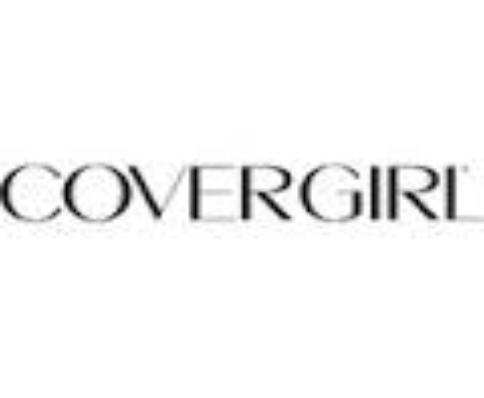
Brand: CoverGirl
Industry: Food